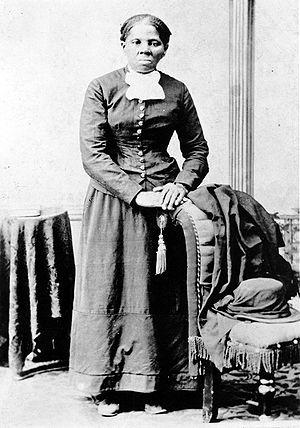
Harriet Tubman, née en 1821 ou 1822 et morte le 10 mars 1913 à Auburn, est une militante en faveur de l'abolition de l'esclavage des Afro-Américains, puis militante antiraciste et féministe.
La catégorie Noir ou Noire, est généralement employée en français pour distinguer un être humain ayant la peau foncée.
Le chemin de fer clandestin était un réseau de routes clandestines utilisées par les esclaves noirs américains pour se réfugier au-delà de la ligne Mason-Dixon et jusqu’au Canada avec l'aide des abolitionnistes qui adhéraient à leur cause.
Cette page concerne des événements d'actualité qui se sont produits durant l'année 1850 du calendrier grégorien aux États-Unis.